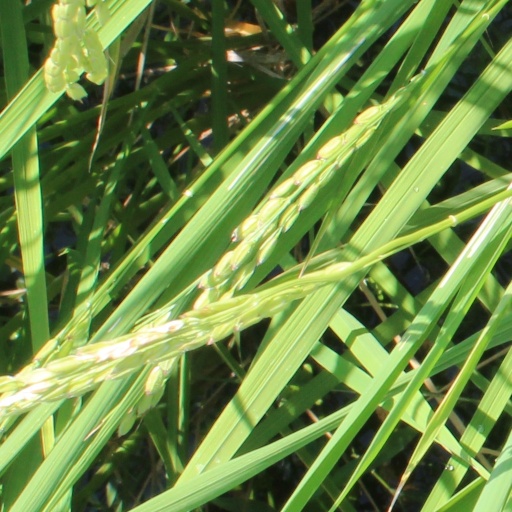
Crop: rice